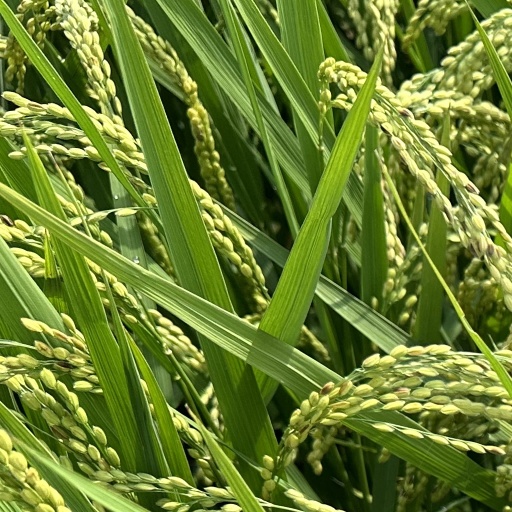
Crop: rice